Paul Benson (judge)

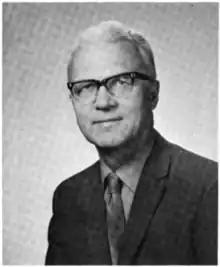

Paul Benson (June 1, 1918 – April 22, 2004) was a United States district judge of the United States District Court for the District of North Dakota.